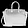
Label: Bag